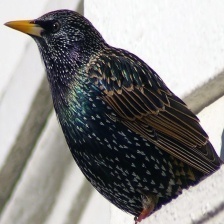
Species: COMMON STARLING
Scientific name: STURNUS VULGARIS